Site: brandenburg
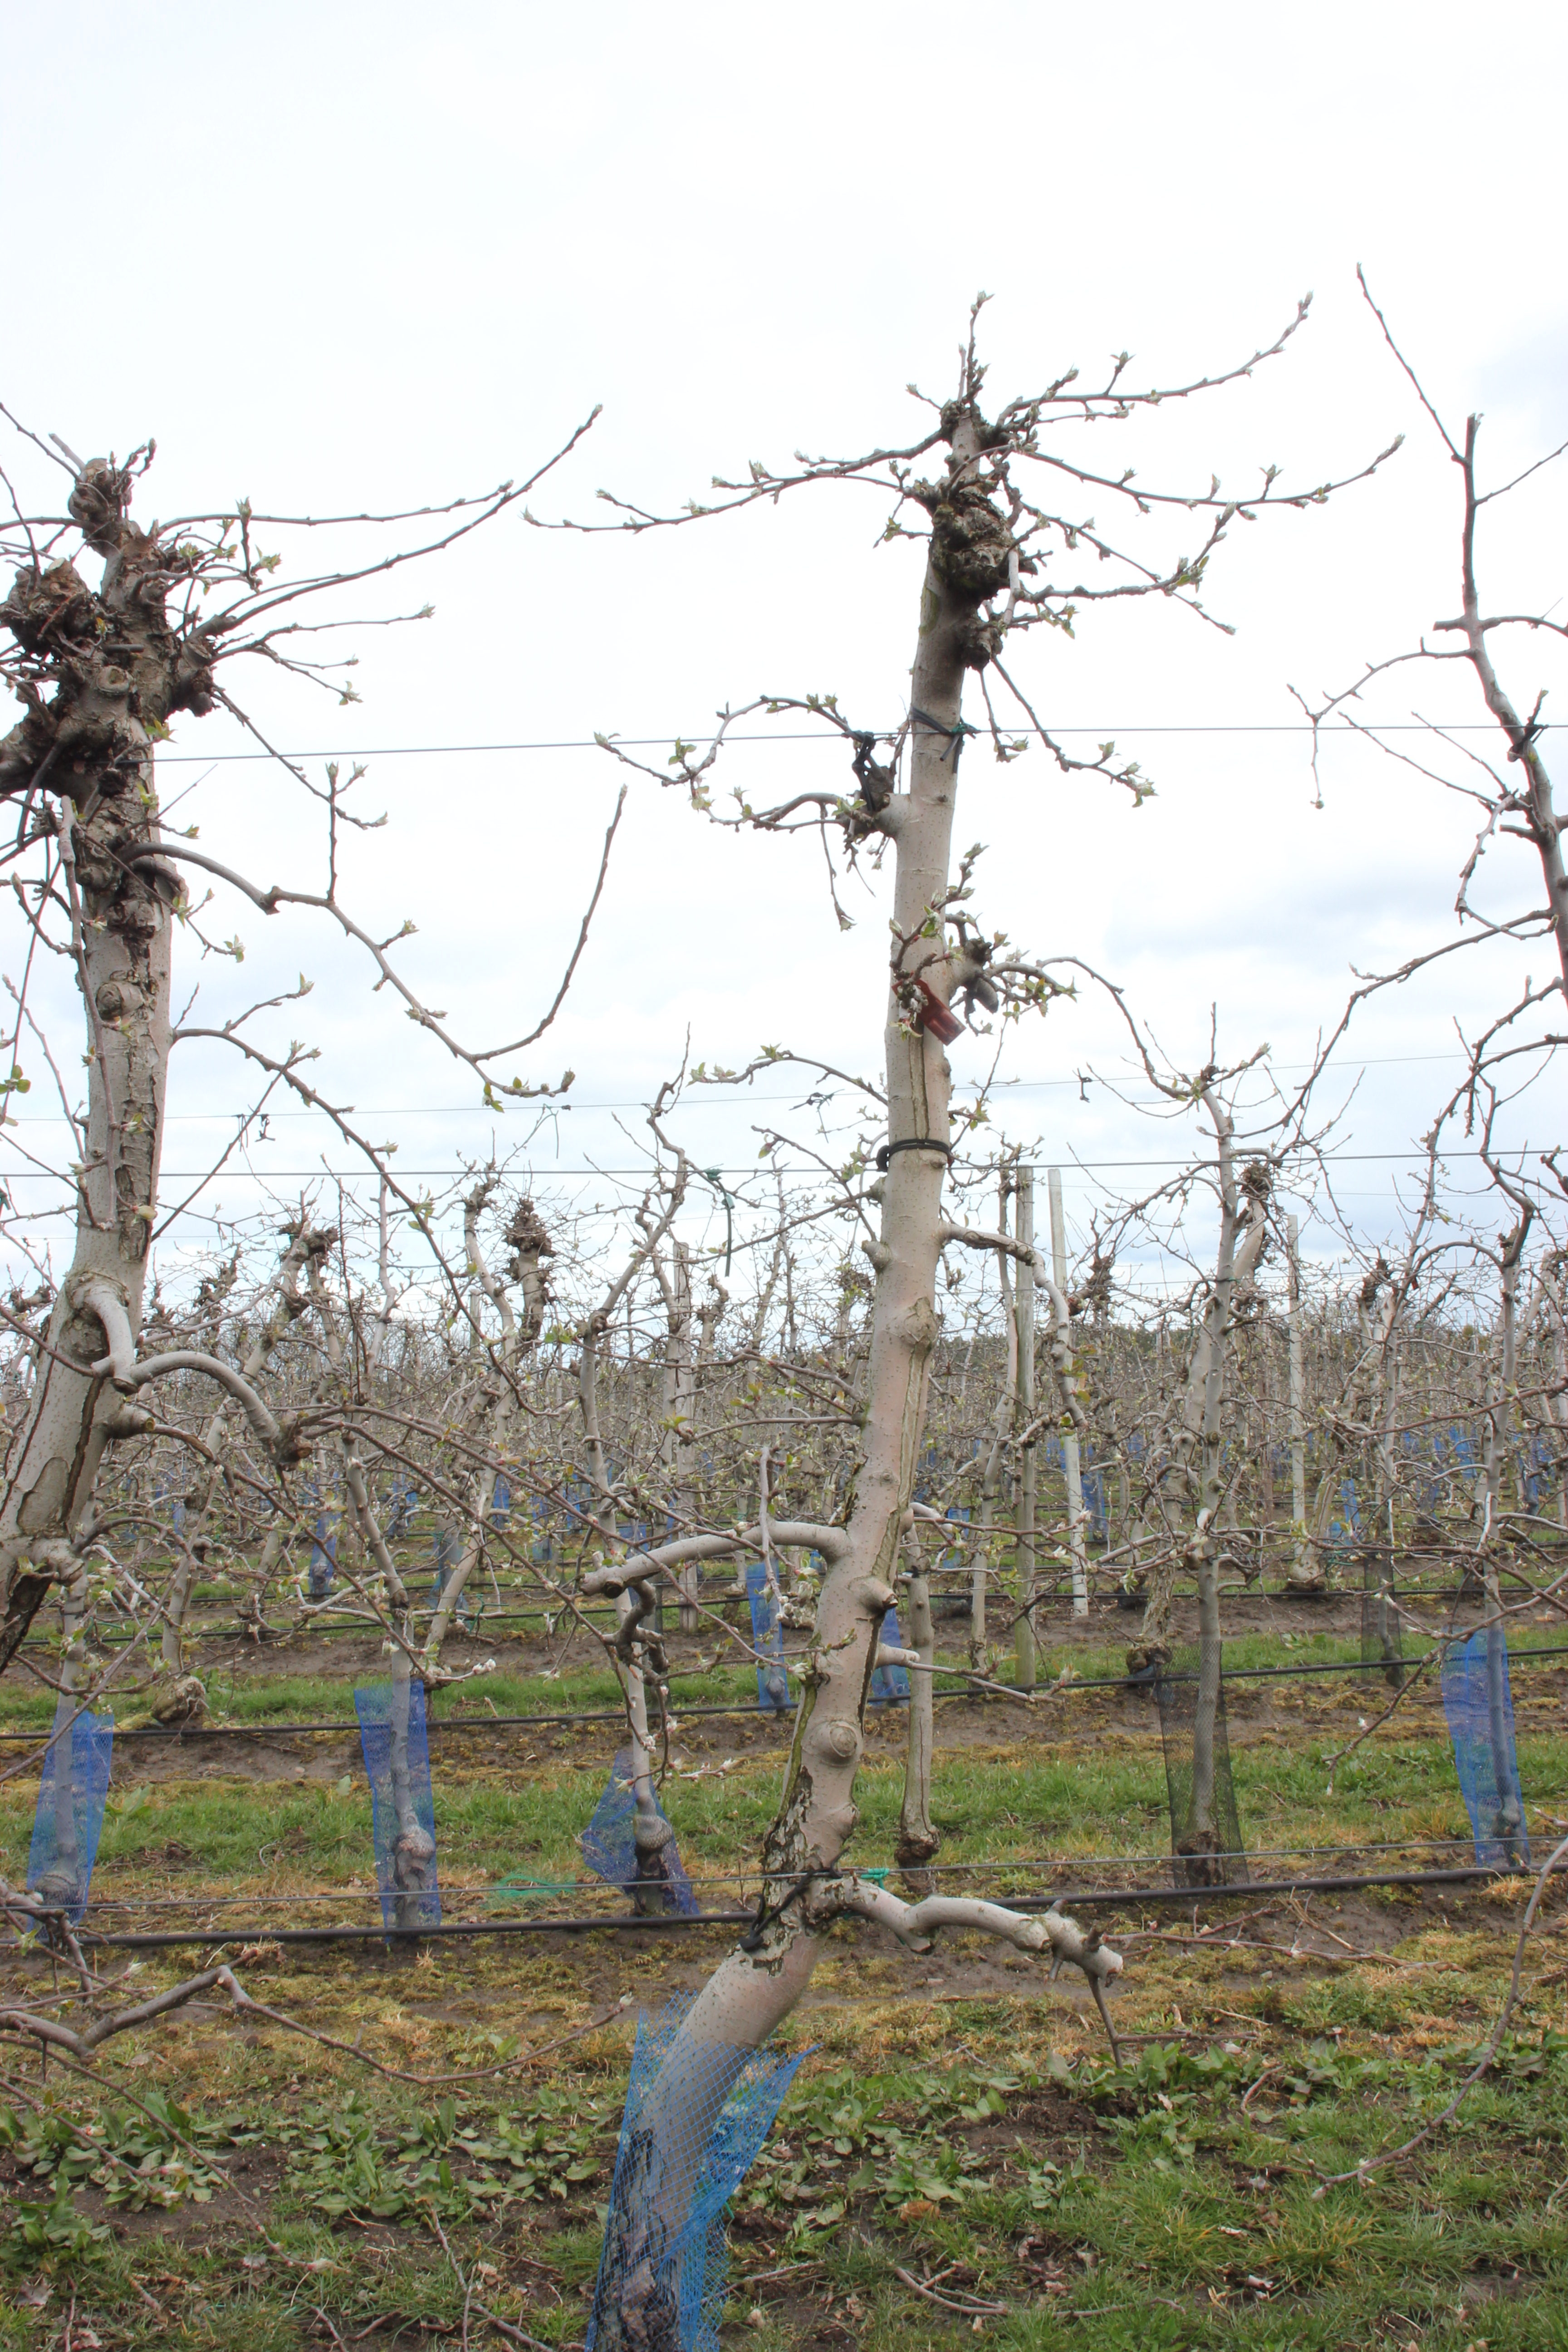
Growth stage (BBCH 55): Inflorescence emergence